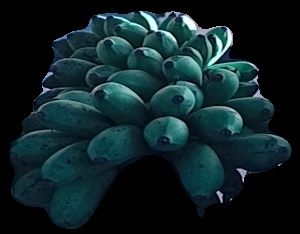
Variety: rasbale
Grade: grade2